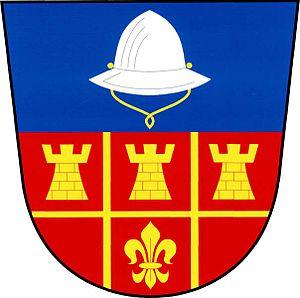
Klobuky est une commune du district de Kladno, dans la région de Bohême-Centrale, en République tchèque. Sa population s'élevait à 1 015 habitants en 2020.